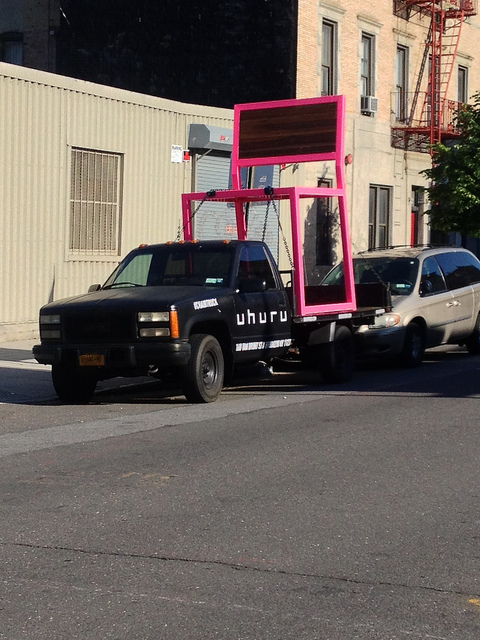
A black truck sitting on the side of a road.

A truck parked along a street carrying a giant chair.

A black pickup truck carrying an oversize pink chair.

The truck is towing the large object around.